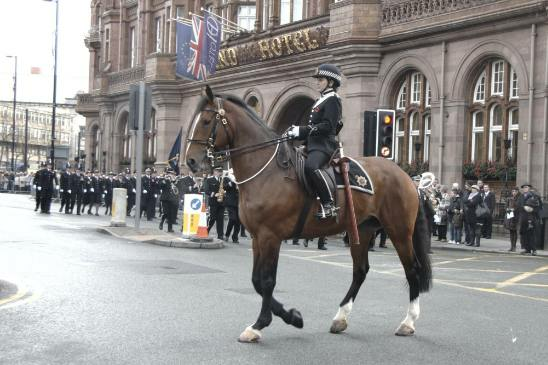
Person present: Yes